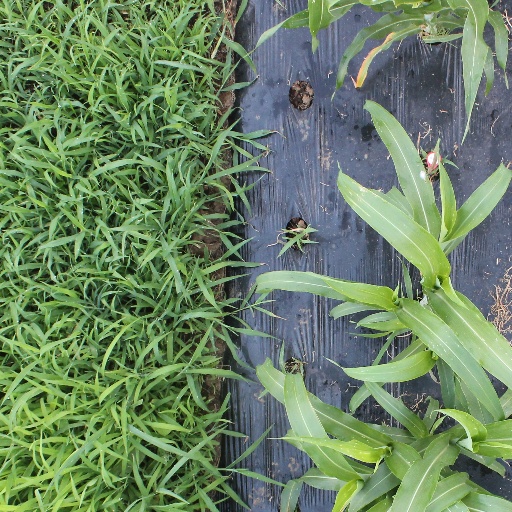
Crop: sorghum